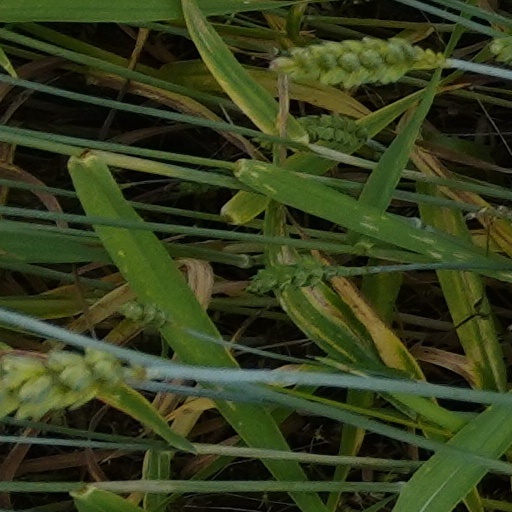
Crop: wheat